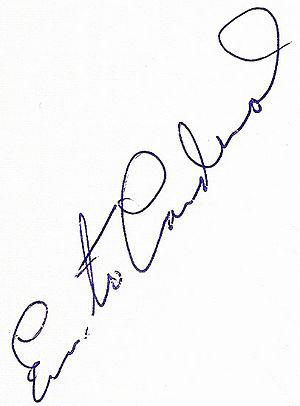
Ernesto Cardenal Martínez, né le 20 janvier 1925 à Granada au Nicaragua et mort le 1ᵉʳ mars 2020 à Managua, est un prêtre catholique, théologien, poète et homme politique nicaraguayen.